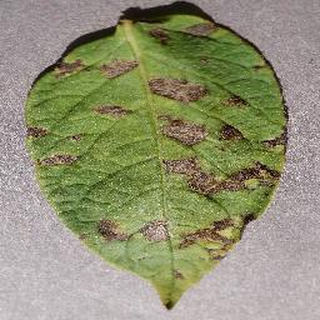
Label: potato_early_blight